Sky position (RA, Dec in degrees): 180.965, 5.899
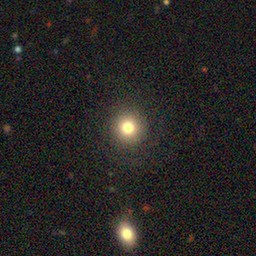
Galaxy morphology: Round Smooth Galaxies